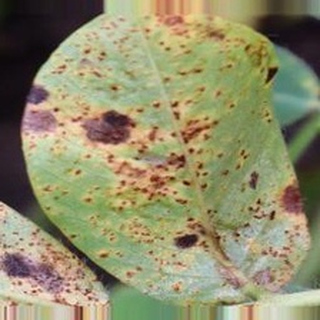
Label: groundnut_rust